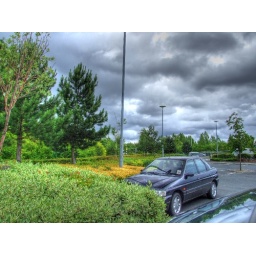
storm clouds over the Asda car park